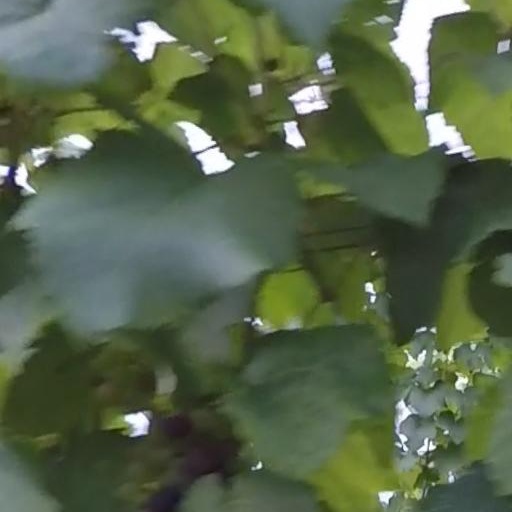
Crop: grape